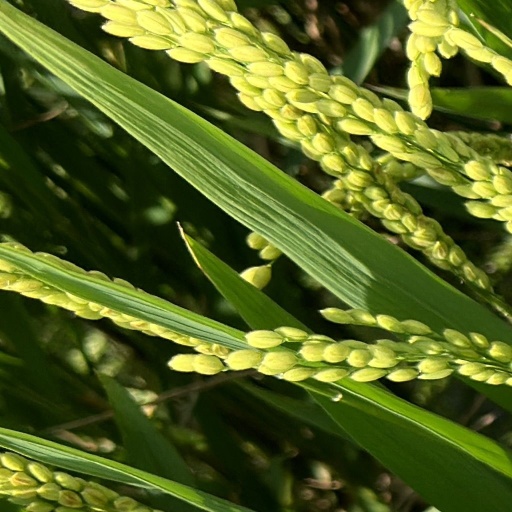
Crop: rice